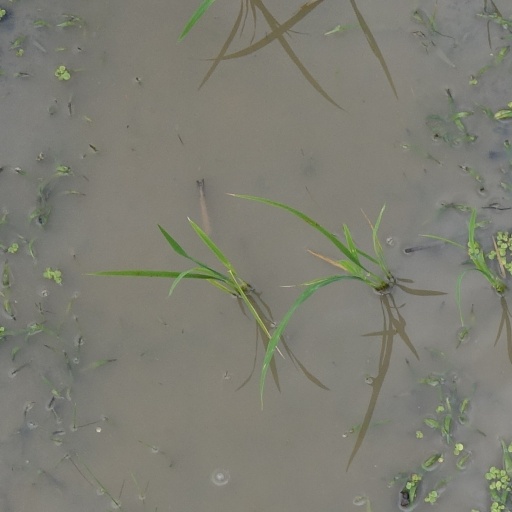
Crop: rice